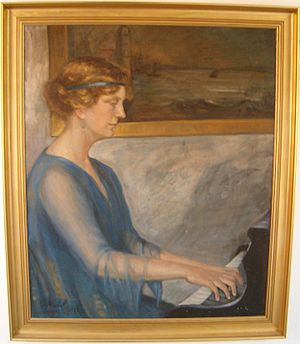
Christiane Rosenkrantz
Christiane Rosenkrantz. Malet af Cessy Wedell 1923.
Christiane Rosenkrantz var en dansk lensbaronesse og slotsejer.